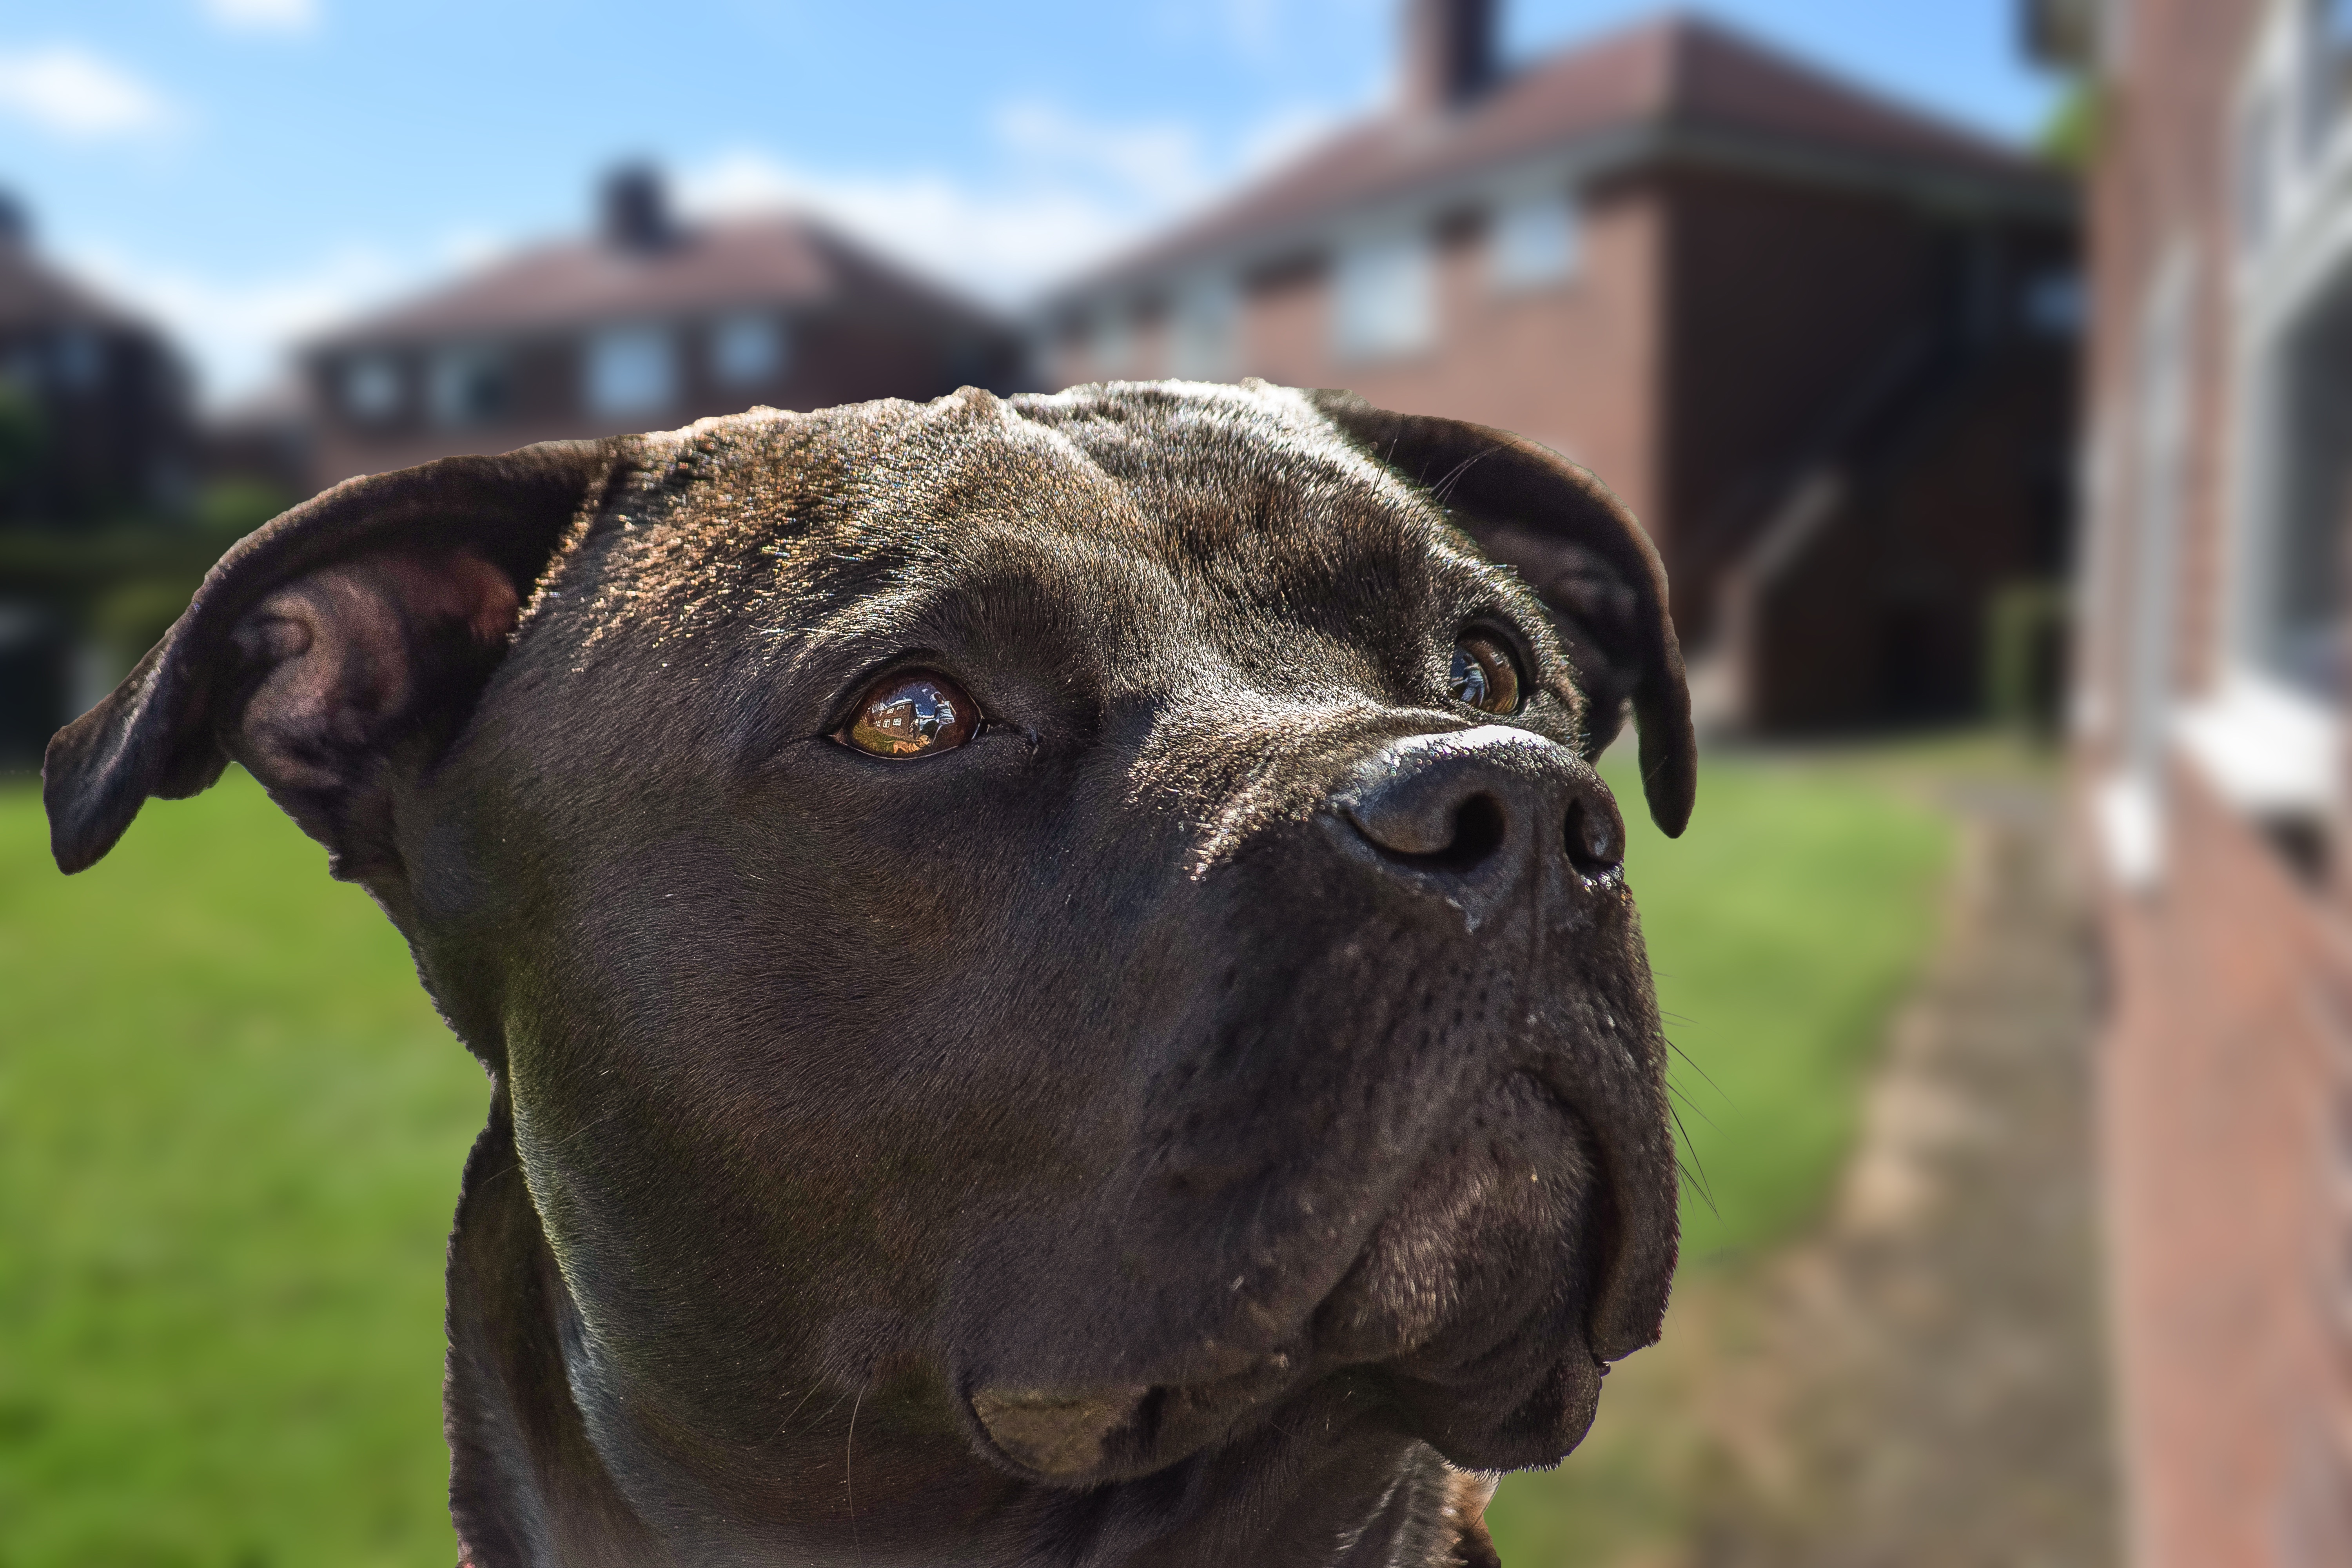
dog, mammal, vertebrate, dog breed, guard dog, bullmastiff, dog like mammal, carnivoran, cane corso